HMS Royal Sovereign (1891)

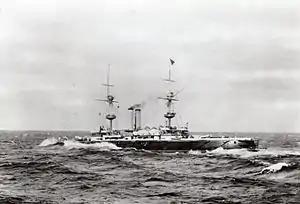
A 1913 postcard showing "Royal Sovereign" at sea

On 9 November 1901, off Greece, one of her six-inch guns exploded when the breech was not fully closed, killing one officer (Captain Humphry Weston Spurway of Oakford, Devon) and five Royal Marines and injuring one officer (Sir Robert Keith Arbuthnot, 4th Bt) and 19 seamen. Captain Frederick Inglefield was appointed in command on 26 November 1901. After being relieved in the Mediterranean by the battleship , "Royal Sovereign" departed Gibraltar on 9 July 1902, arriving at Portsmouth, England, on 14 July 1902. She served as flagship to Sir Charles Frederick Hotham, Commander-in-Chief, Portsmouth, during the fleet review held at Spithead on 16 August 1902 for the coronation of King Edward VII. Paid-off at Portsmouth on 29 August, she immediately re-commissioned under Captain George Primrose and the crew of , to take that ship′s place as a coast guard ship at Portsmouth, as part of the home squadron. Captain Thomas MacGill was appointed in command on 15 December 1902, and was succeeded by Captain Alfred Wyndham Paget in May 1903. From 5–9 August 1903, the ship participated in manoeuvres off the coast of Portugal. From 1903 to 1904, she underwent an extensive refit at Portsmouth during which six-inch armoured casemates were added for the six-inch guns. On 9 February 1907, "Royal Sovereign" commissioned as a special service vessel in reserve. As such, she was incorporated into the 4th Division of the Home Fleet with other such vessels in April 1909. In September 1909, "Royal Sovereign" was taken out of service and she was sold for scrap to G. Clarkson & Son for £40,000 on 7 October 1913. They resold her to GB Berterello of Genoa and the ship was demolished there.